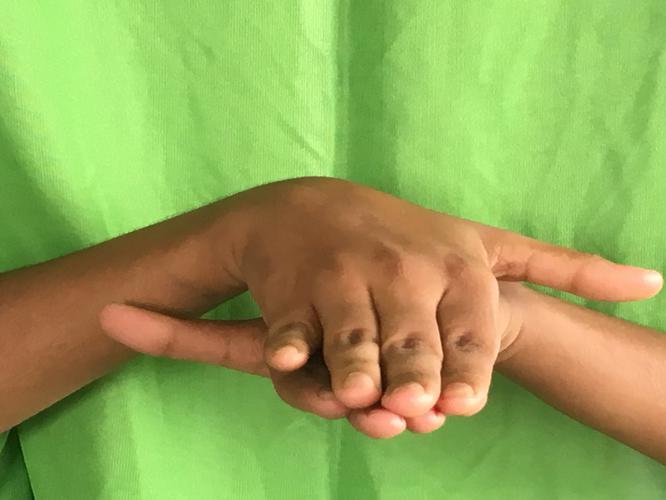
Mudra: Matsya
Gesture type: double_hand